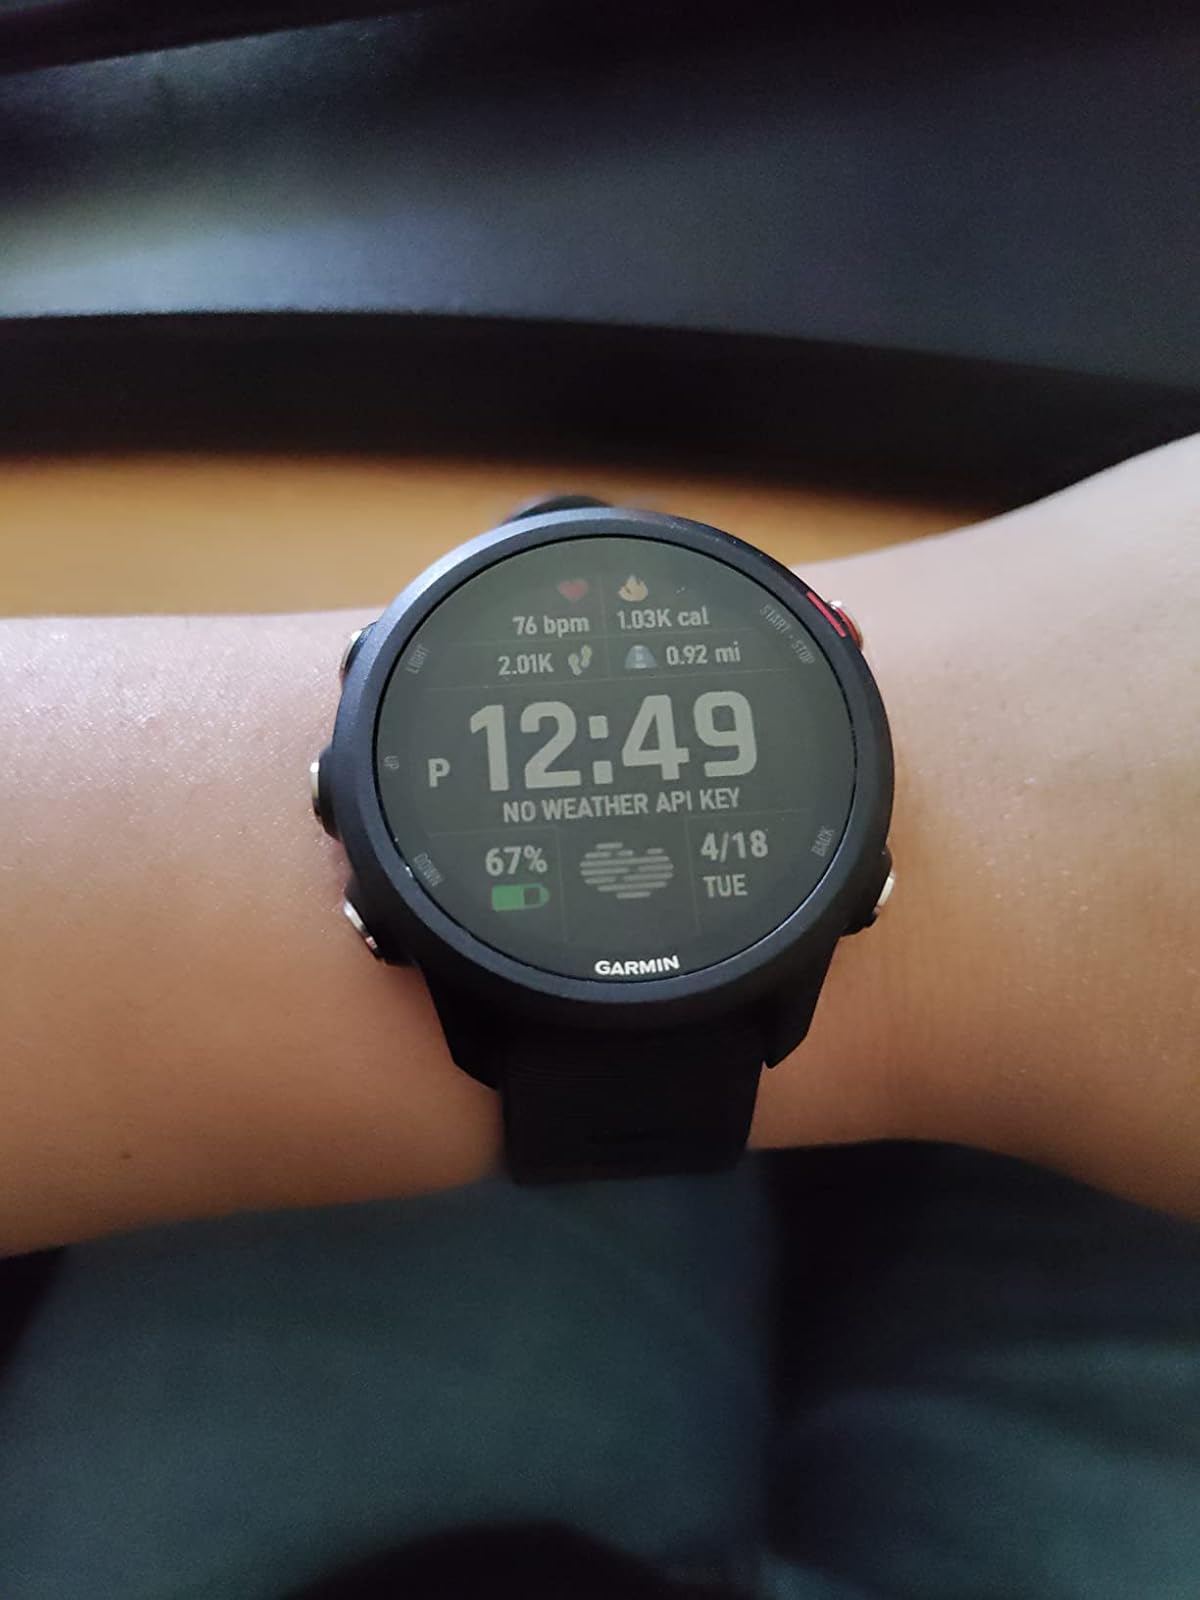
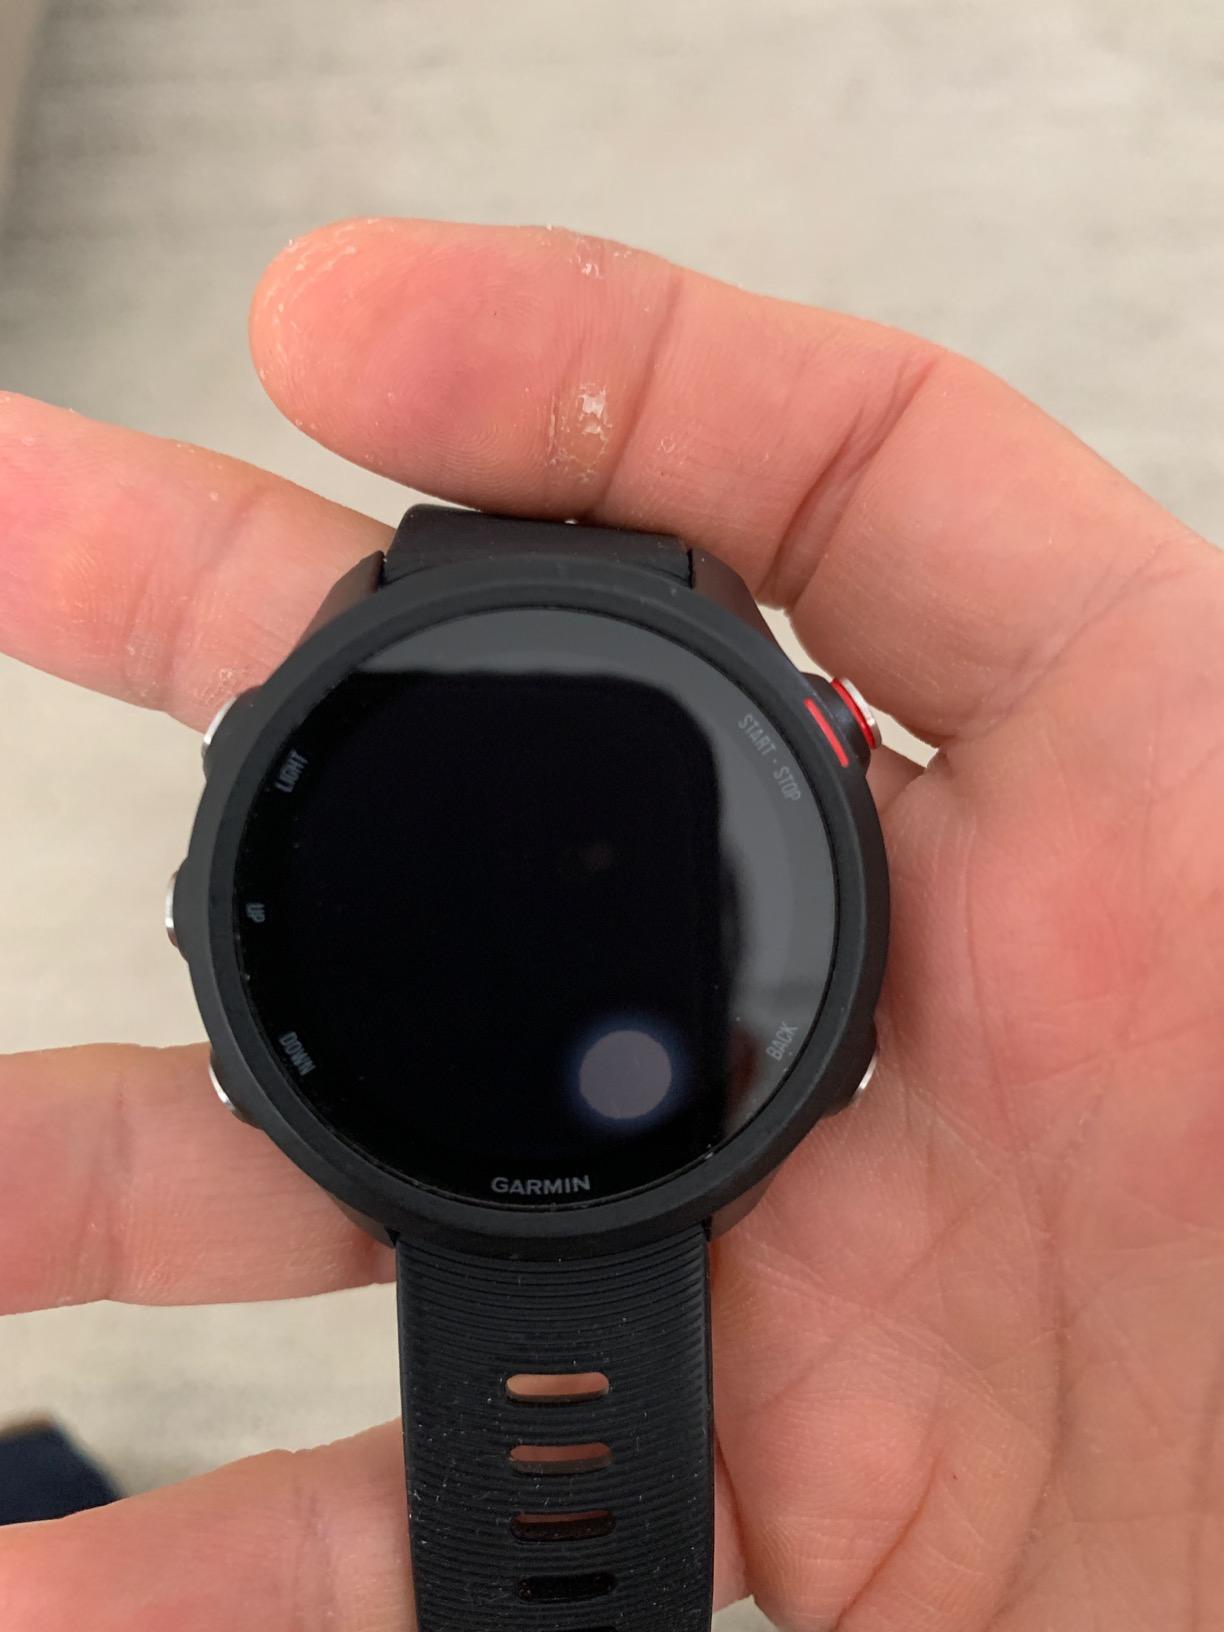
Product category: smartwatch
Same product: yes